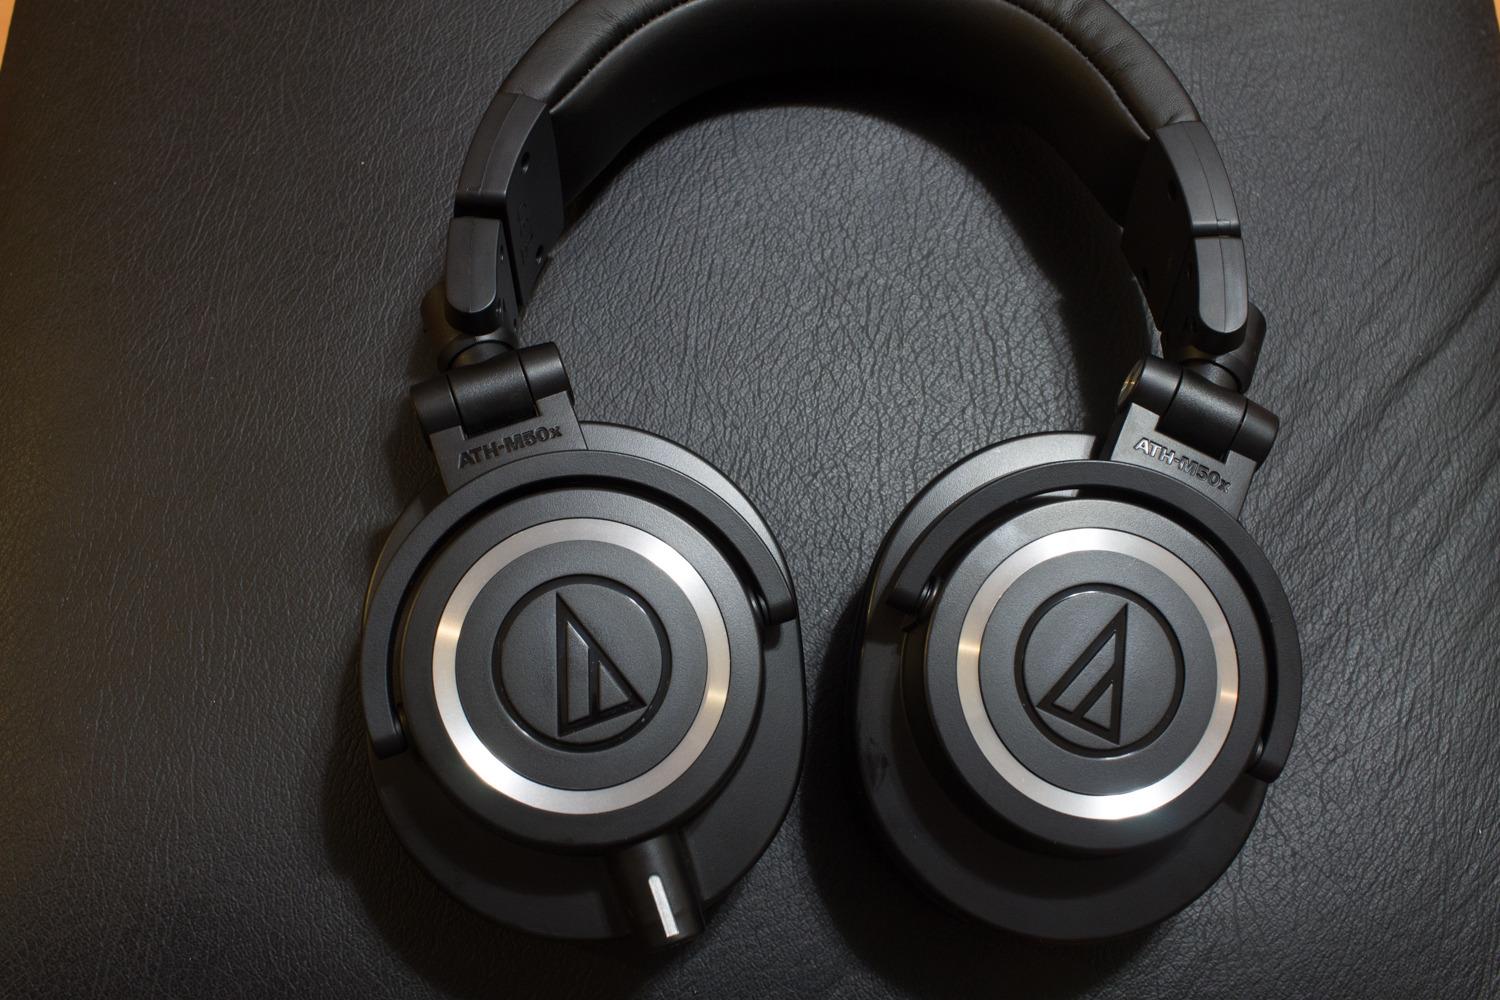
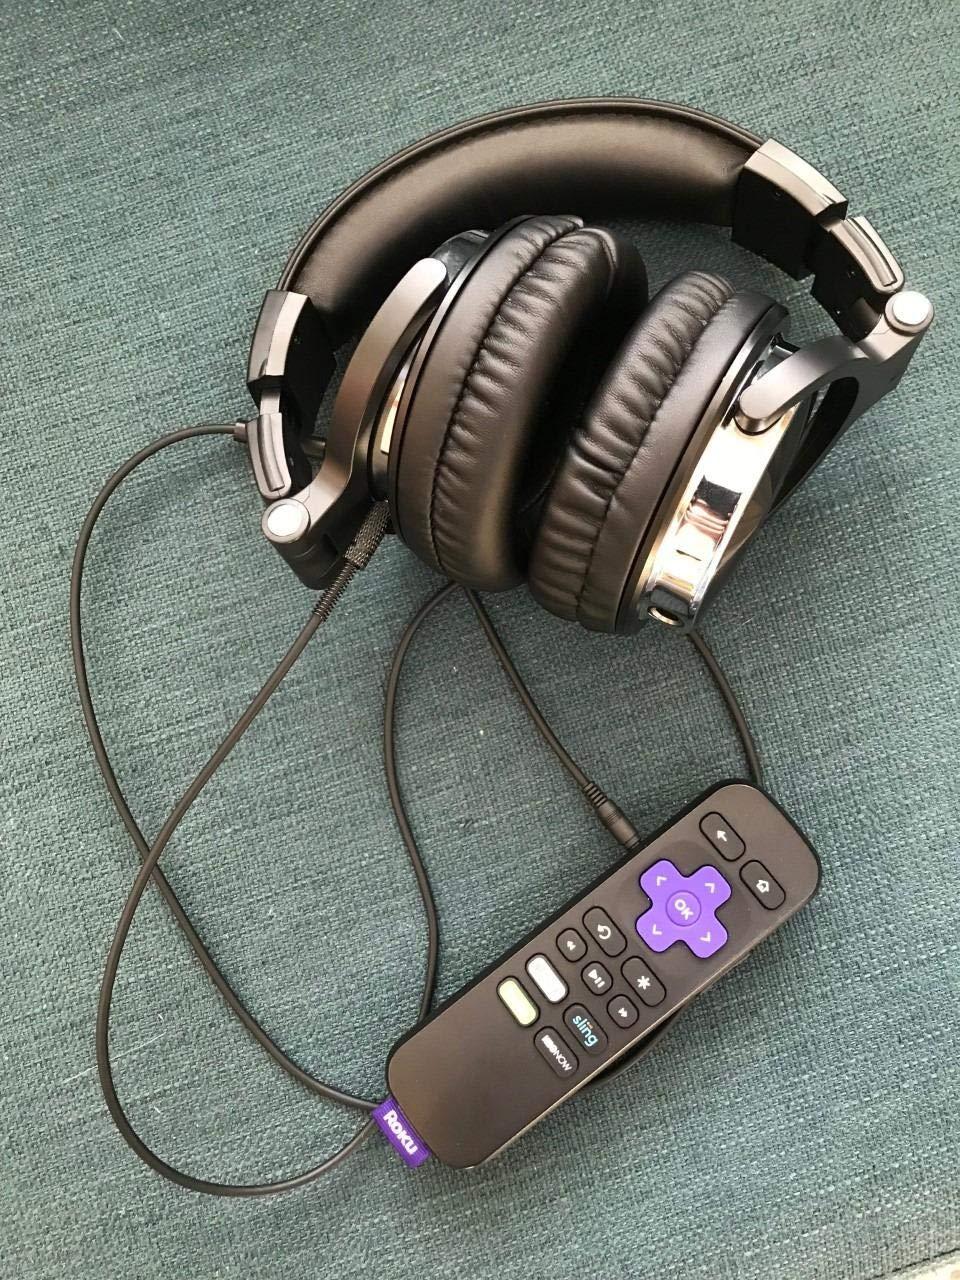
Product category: headphones
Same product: no